Roman Catholic Diocese of Cheyenne

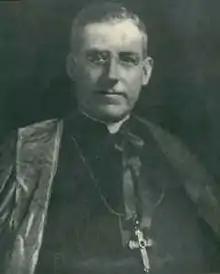
Bishop Keane

On June 10, 1902, Pope Leo XIII appointed James Keane from the Archdiocese of St. Paul as the third bishop of Cheyenne. Keane came to Wyoming at a time of increasing population and economic expansion. Keane successfully recruited priests to serve in the diocese. The diocese was incorporated according to Wyoming law. The diocesan parishes were also incorporated, with the bishop, the pastor and two lay trustees serving as a corporate board for each parish.